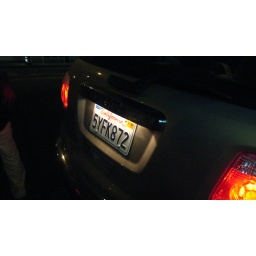
license plate of the guy who hit my car in front of han il kwan, san francisco, ca